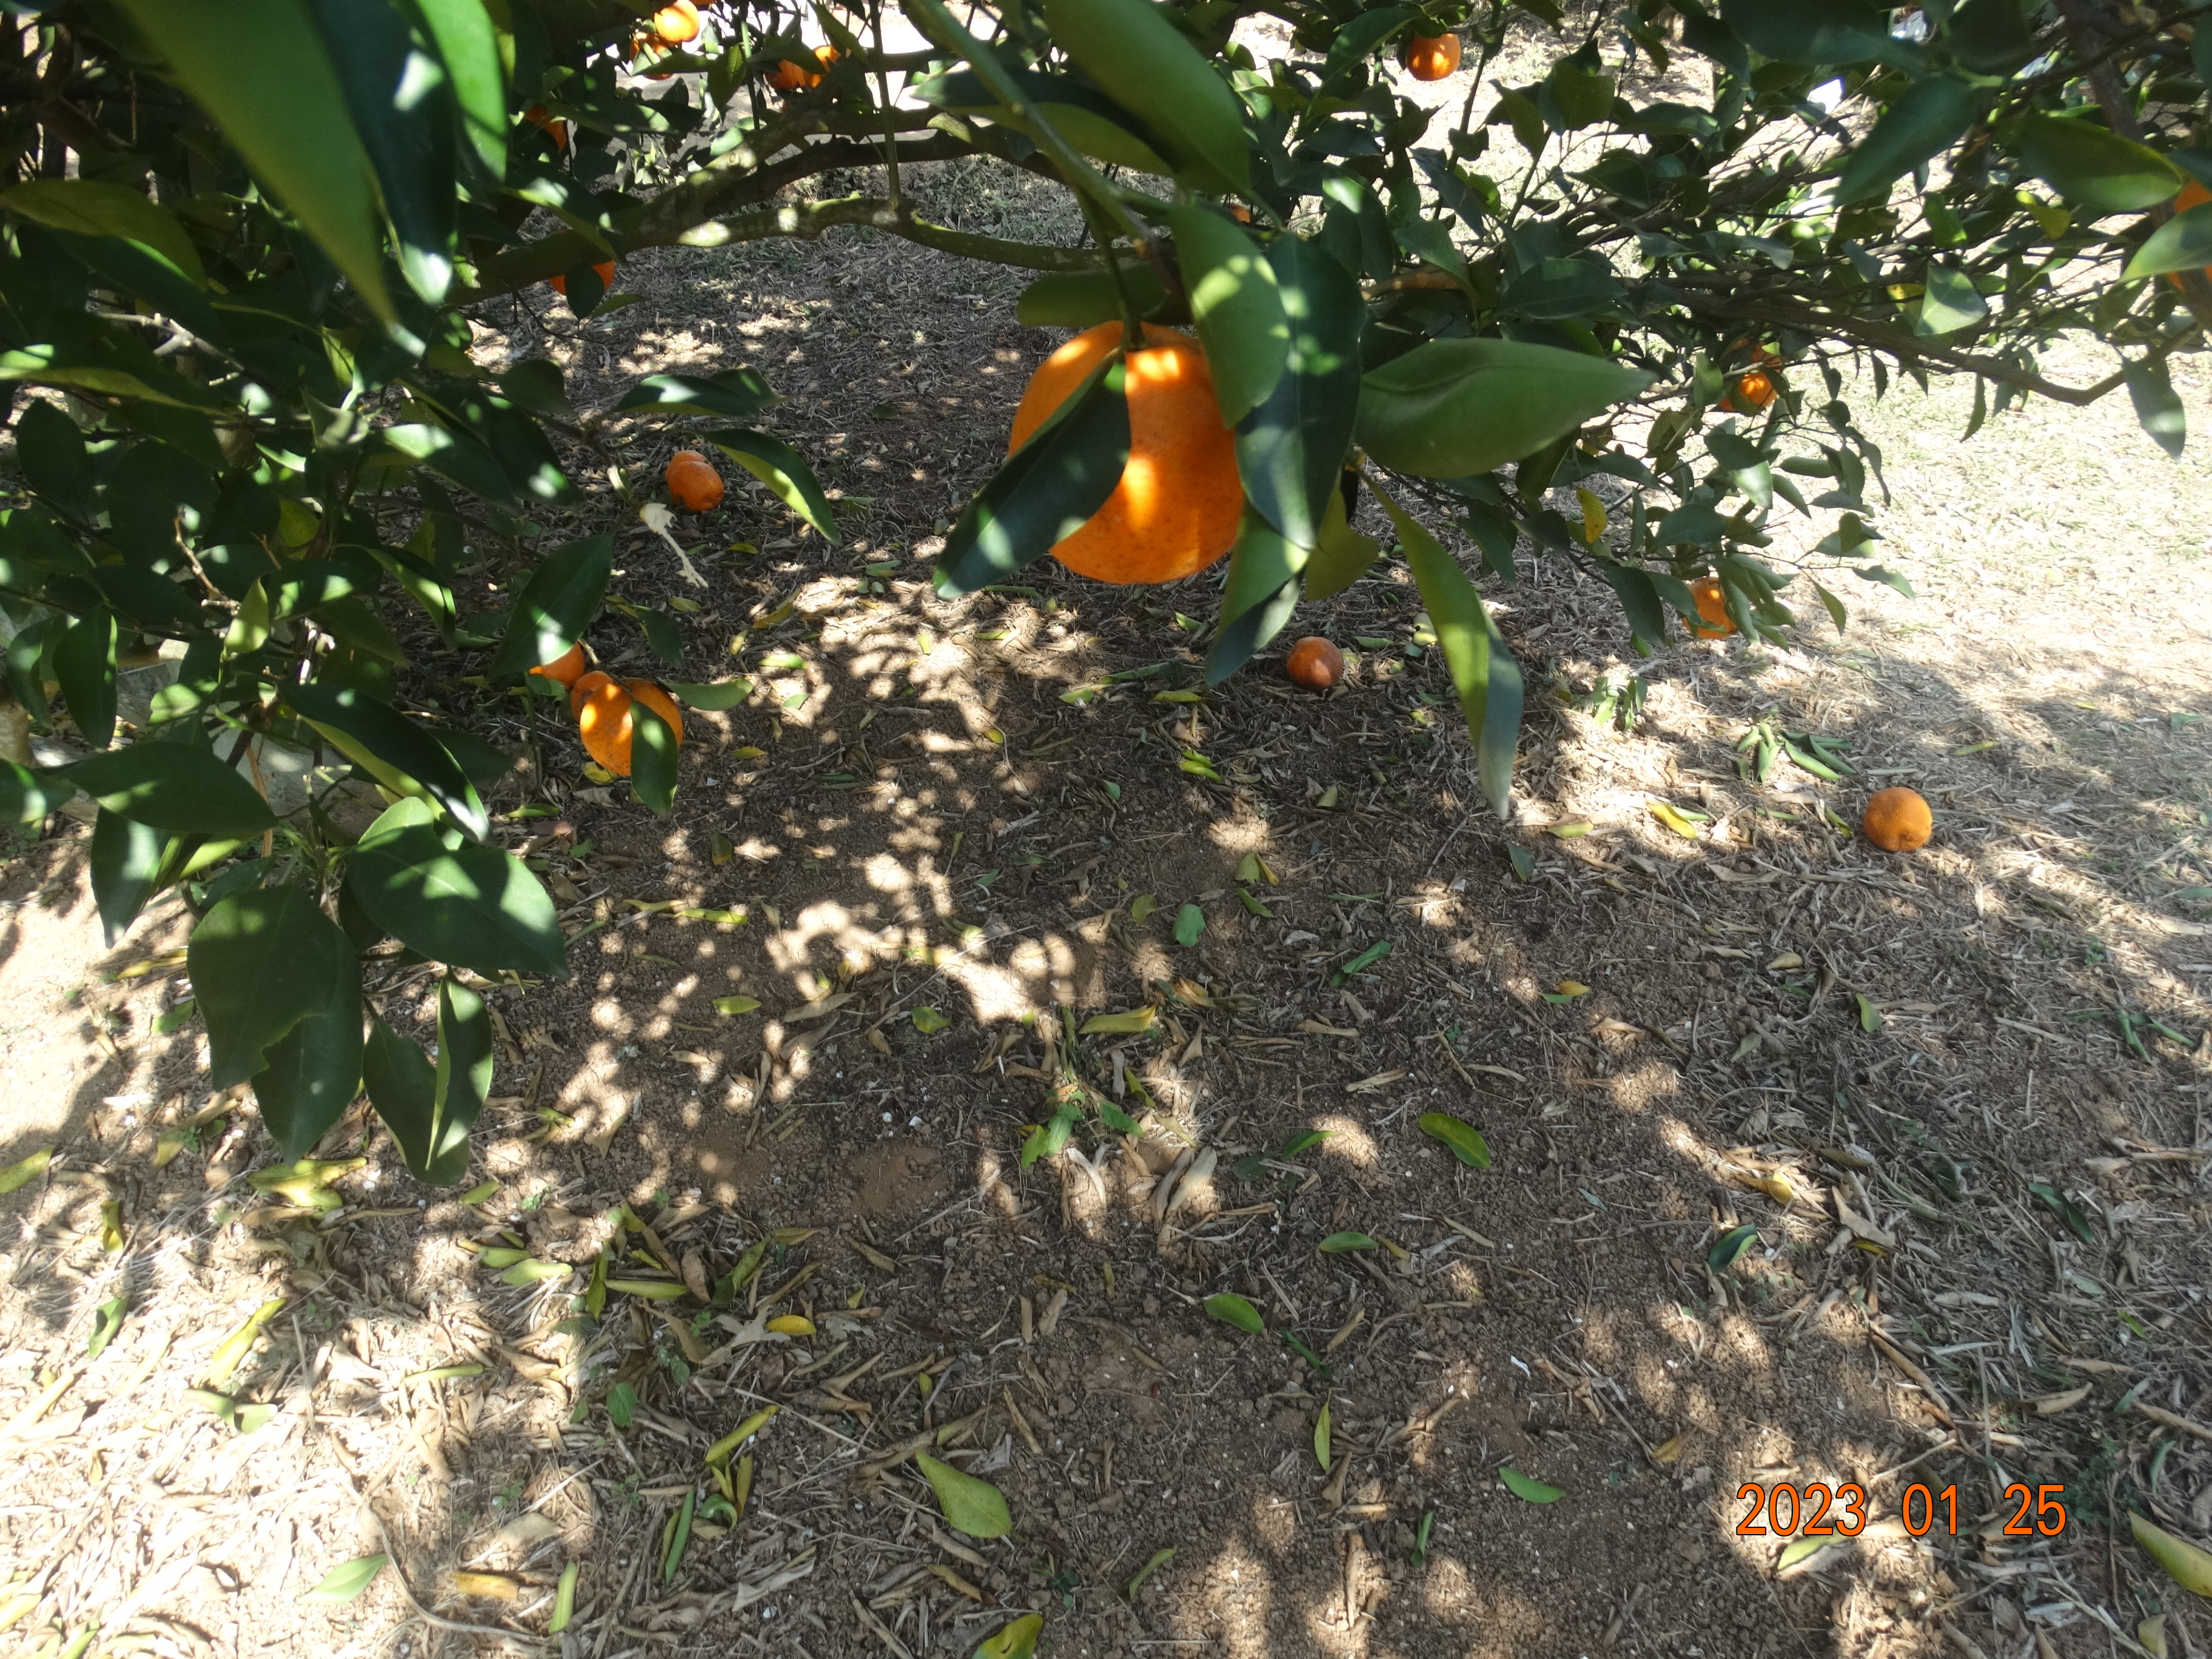
Citrus fruit variety: ponkan